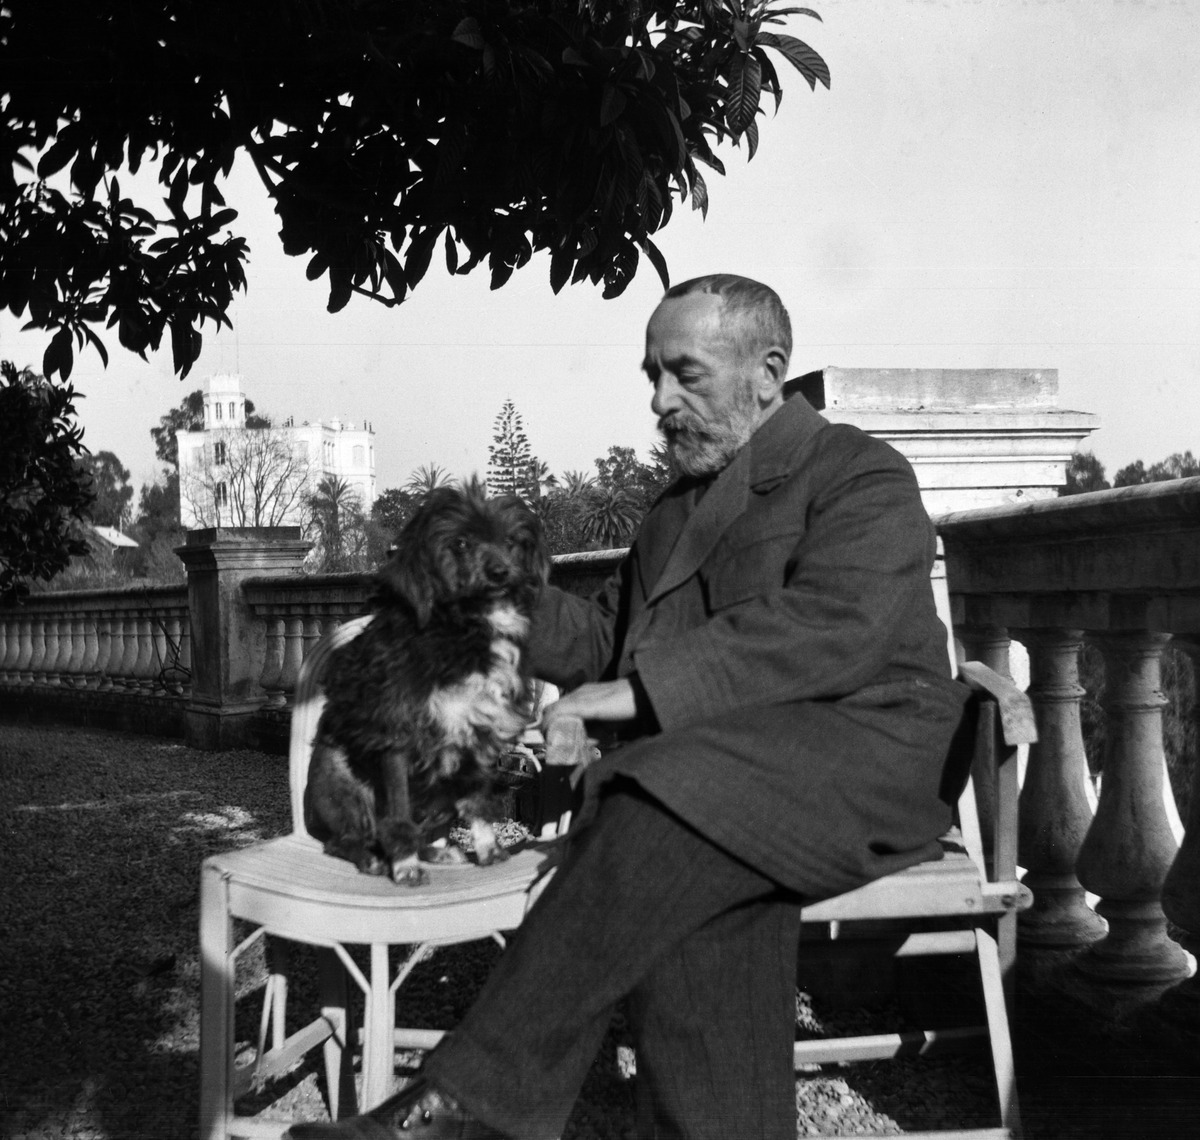
Valokuvaaja Constantin Grünbergin (1891–1973) isä Constantin Grünberg vanhempi (1860-1918) Ranskassa 1900-luvun alkupuolella
sisällön kuvaus: Valokuvaaja Constantin Grünbergin (1891–1973) isä Constantin Grünberg vanhempi (1860-1918) Ranskassa 1900-luvun alkupuolella. mustavalkoinen
Kuvaaja: Grünberg, Constantin, valokuvaaja
Ajankohta: kuvausaika 1905 - 1918
Aiheet: kaiteet, isät, miehet, rakennukset, koira, tuolit, puut